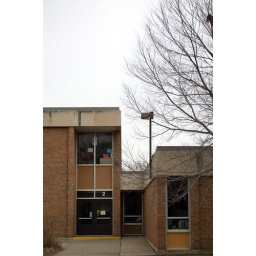
my elementary school in minneapolis was right across the street from our house